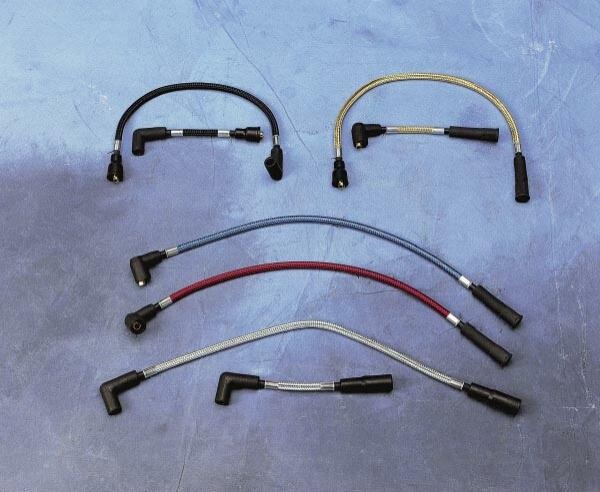
Magnum Braided Spark Plug Wires - Polished Stainless 3041S
High-voltage, high-temperature, 8mm silicone ignition wires featuring high-performance suppression conductor cores for compatibility with all H-D ignition systems Posi-Lock spring clip terminals and the highest quality silicone spark plug boots Tuned (ohm resistance) conductor core is engineered to duplicate OEM specifications for computer module compatibility to ensure maximum performance and clean spark delivery Heavy-walled extreme duty crystal clear Teflon outer insulation eliminates the need for grounding wires and ensures no interference with late model computer modules Each strand of the outer braid is coated with a plastic enamel and then covered with a clear Teflon skin Perfect match to Magnum braided clutch, throttle and idle cables as well as brake lines Made in the USA
Brand: Magnum
Category: Vehicles & Parts > Vehicle Parts & Accessories > Motor Vehicle Parts > Motor Vehicle Engine Parts > Ignition Components > Ignition Leads